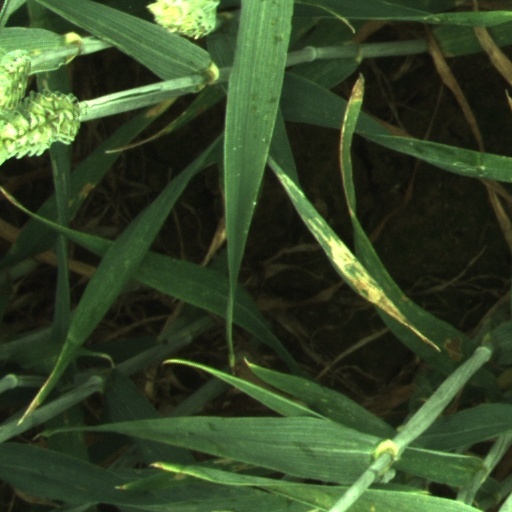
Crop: wheat